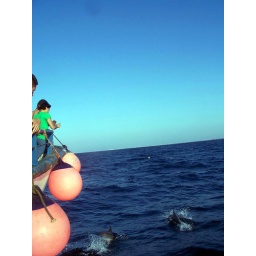
The dolphins kept swimming in front of the boat and jumping out of the water.